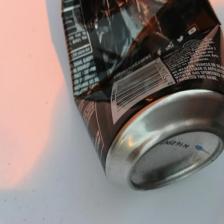
Label: cans